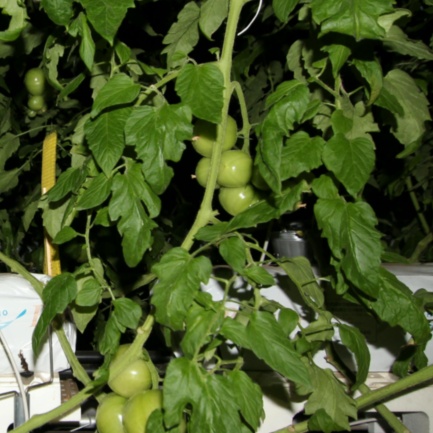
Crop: tomato